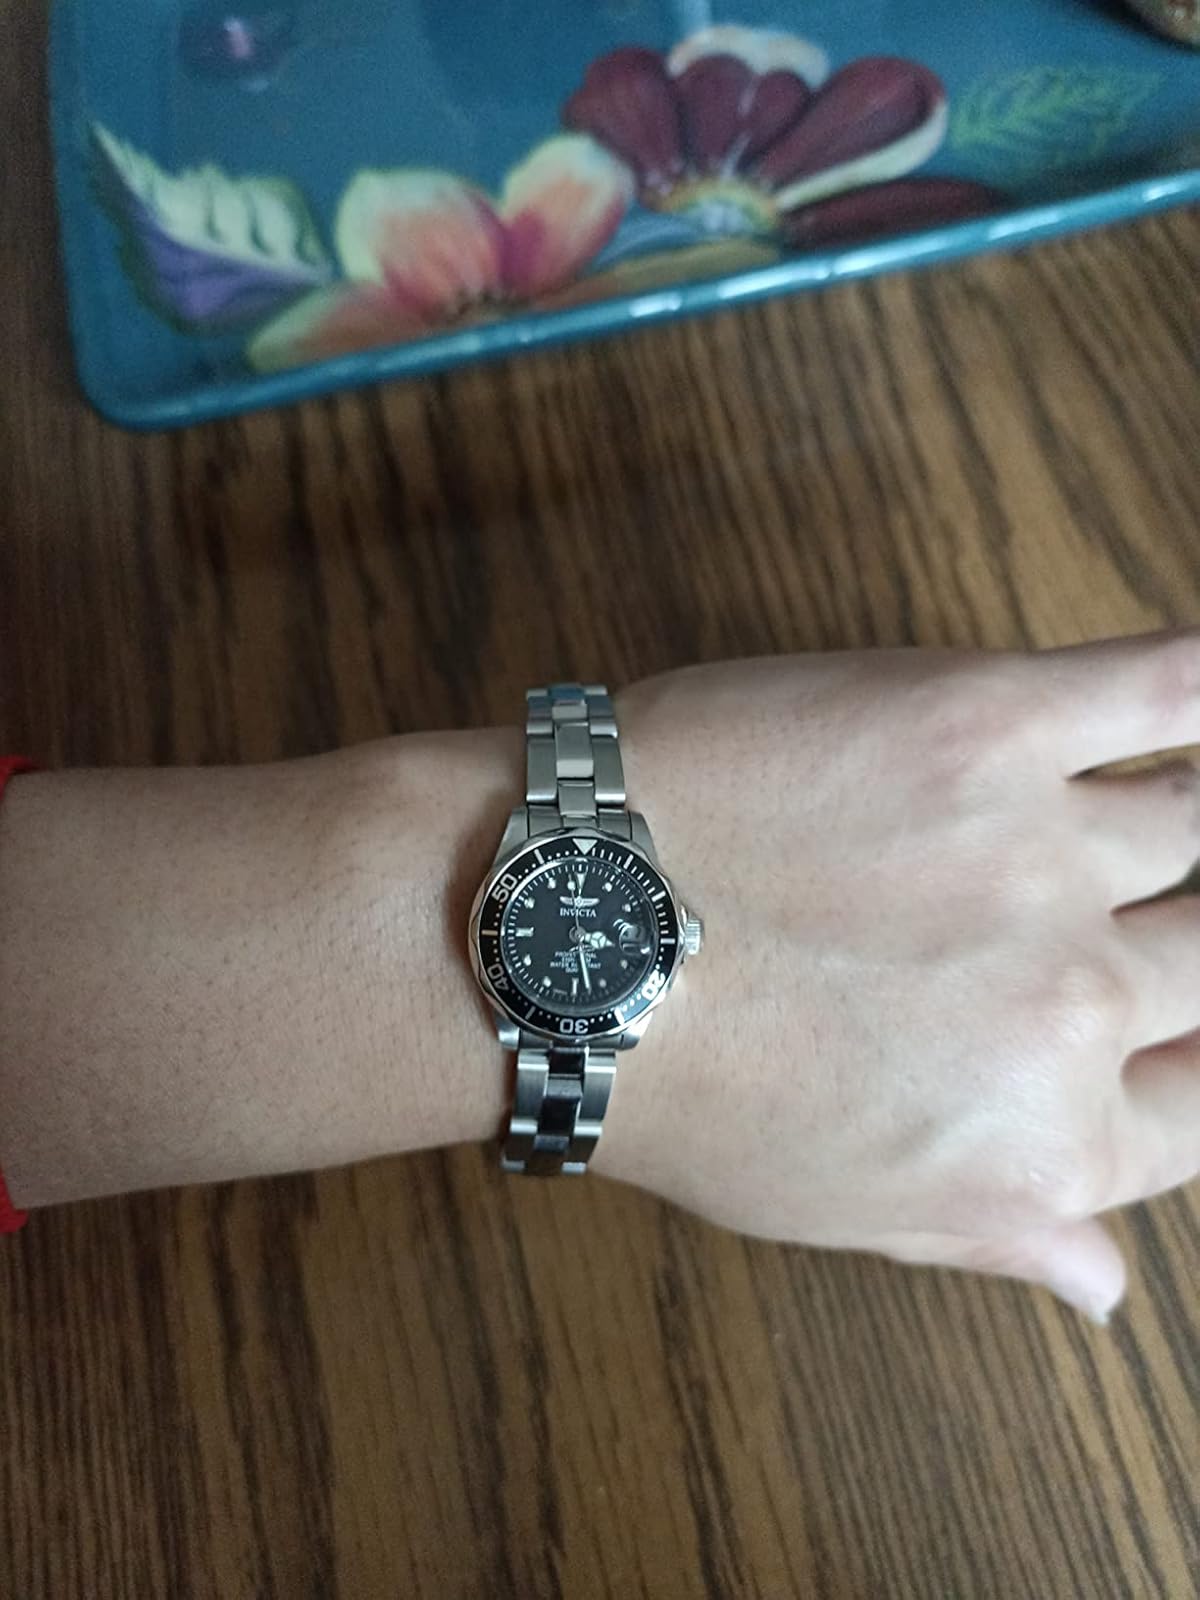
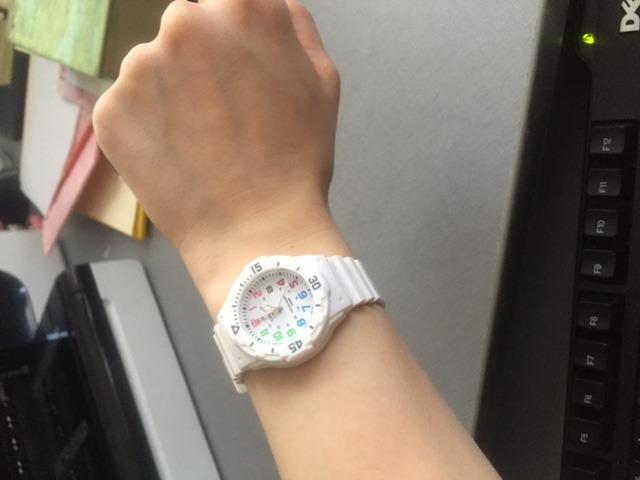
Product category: accessories_watch
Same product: no